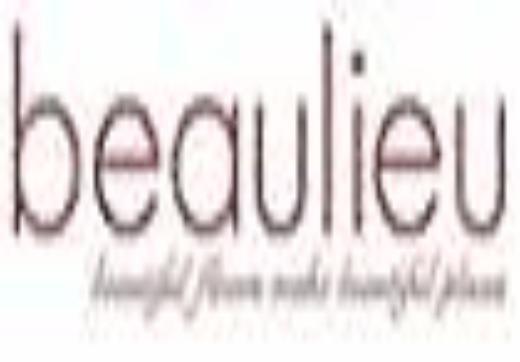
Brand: Beaulieu
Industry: Food